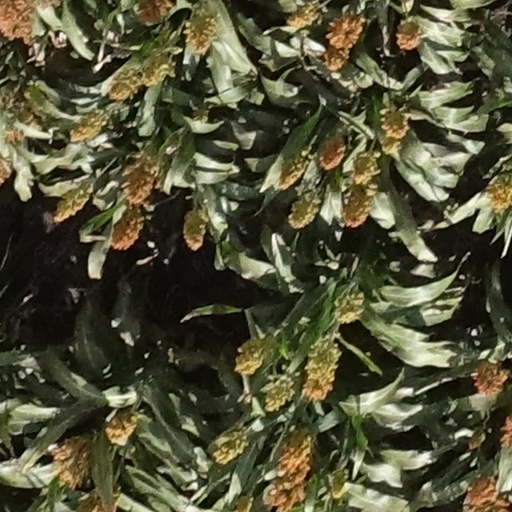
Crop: sorghum